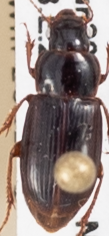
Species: Harpalus desertus
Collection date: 2021-06-09
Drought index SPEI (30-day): -0.32
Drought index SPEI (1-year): -0.39
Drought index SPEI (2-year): -0.46